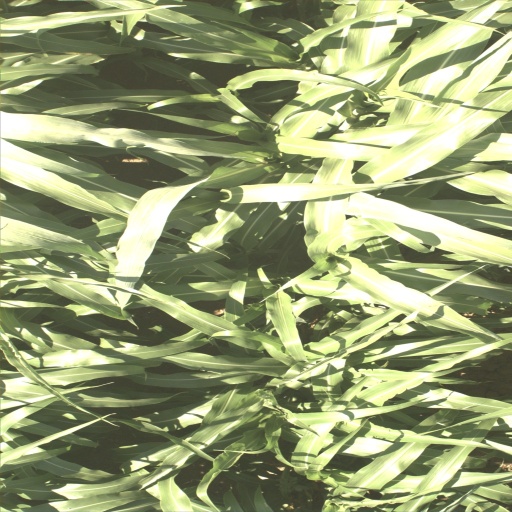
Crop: sorghum